Pebble Beach Concours d'Elegance

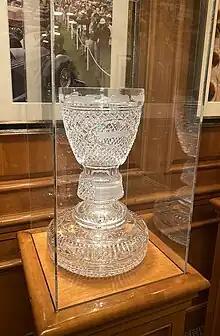
Best of Show trophy replica in 2023

The Best of Show award is the pinnacle accolade given to the overall winner of the Concours that is chosen from a selection of the three highest judged vehicles from the entire event. It is considered the most prestigious award achievable at any car show worldwide.